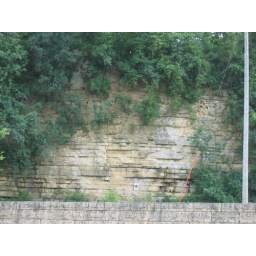
This rock wall is adjacent to the building whose stone work is emulated in the building.